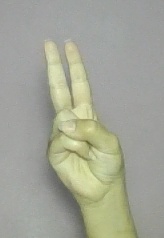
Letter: taa